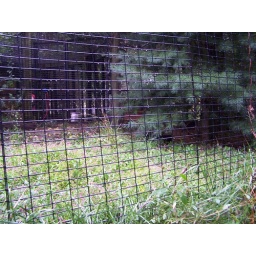
10.1.10 bobcat house cars passing in back